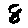
Label: 8